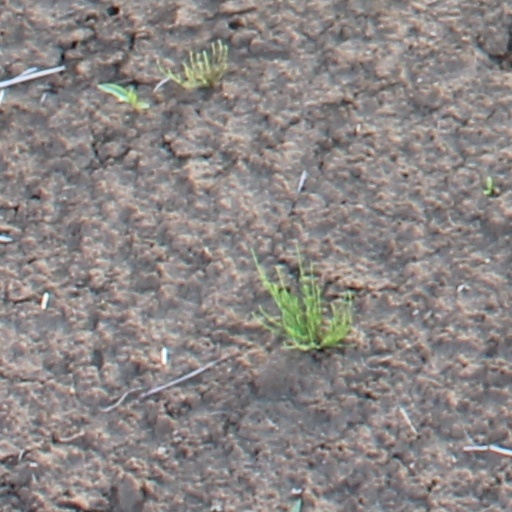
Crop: wheat